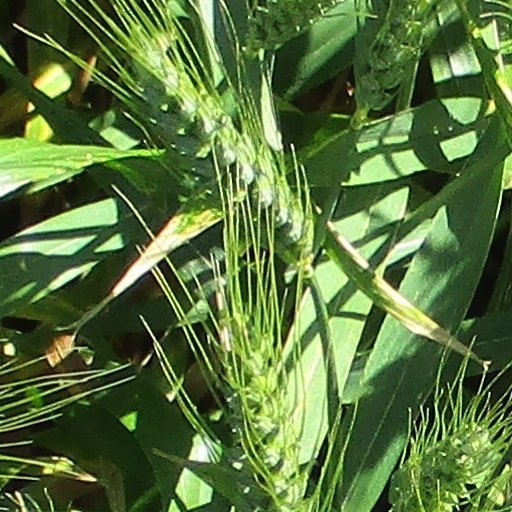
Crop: wheat